Trestle Glen, Oakland, California

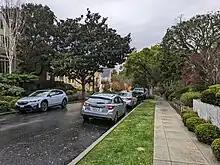
A street in Trestle Glen

Trestle Glen is a neighborhood in Oakland, California. It is located east of Lakeshore Avenue, a shopping street which it shares with the Grand Lake District. It lies at an elevation of 144 feet (44 m). The streets are laid out in the curvilinear pattern of early 20th century garden suburbs. Many of the houses are nestled in the surrounding hills, and were built shortly before The Great Depression. The neighborhood is named after a railroad trestle built in 1893, which was dismantled in 1906 when the line was rerouted. The railroad line ran along Trestle Glen Creek, which was named Indian Gulch by early settlers after the Huchiun village that was located near the present-day intersection of Lakeshore Avenue and Trestle Glen Road. (The creek is now mostly underground.) The streetcar was instrumental in spurring the development of residential neighborhoods in the area. It is often written that Mark Twain was a passenger on the maiden voyage of the streetcar, though Twain lived in Europe at the time.